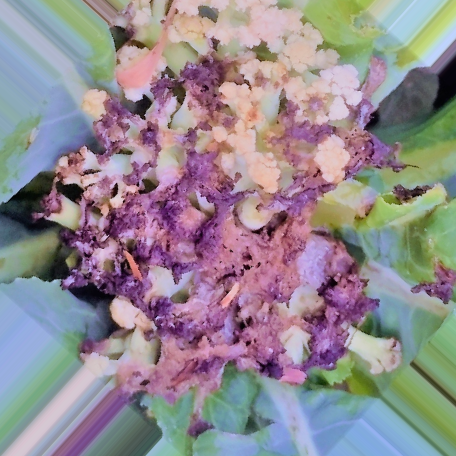
Label: Bacterial spot rot